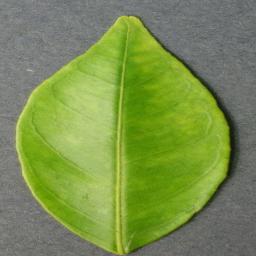
Label: Orange___Haunglongbing_(Citrus_greening)